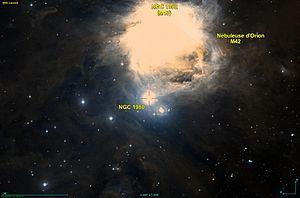
Image créée à l'aide du logiciel Aladin Sky Atlas du Centre de Données astronomiques de Strasbourg et des données de DSS (Digitized Sky Survey).
NGC 1980 est un jeune amas ouvert associé à une nébuleuse en émission situé dans la constellation d'Orion tout juste au sud de la grande nébuleuse d'Orion. NGC 1980 a été découvert par l'astronome germano-britannique William Herschel en 1784.